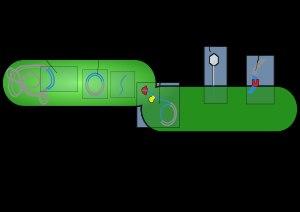
L'acide désoxyribonucléique ou ADN est une macromolécule biologique présente dans toutes les cellules ainsi que chez de nombreux virus. L'ADN contient toute l'information génétique, appelée génome, permettant le développement, le fonctionnement et la reproduction des êtres vivants. C'est un acide nucléique, au même titre que l'acide ribonucléique. Les acides nucléiques sont, avec les peptides et les glucides, l'une des trois grandes familles de biopolymères essentiels à toutes les formes de vie connues.